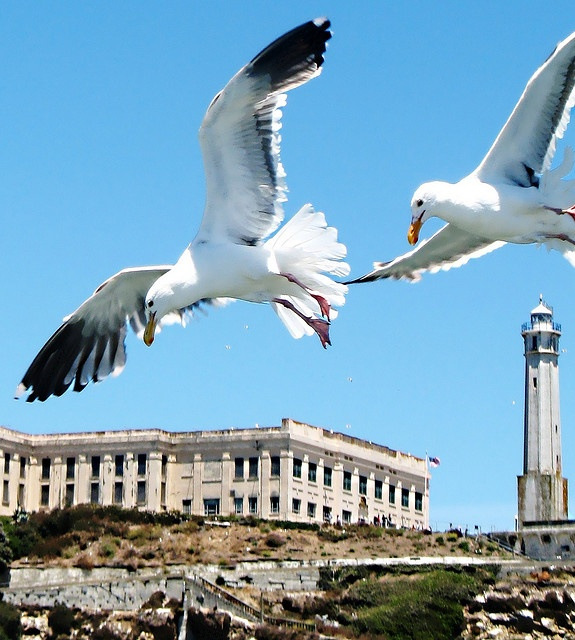
Two birds flying past a building and a lighthouse.
A couple of birds flying high in the air.
Sea gulls fly with a light house in the back ground
Altered photograph of seagulls flying over historical buildings
Two seagulls are flying next to each other.